Satellite system (astronomy)

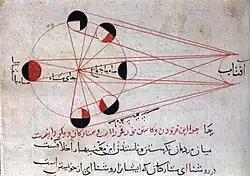
An illustration from al-Biruni's astronomical works, explains the different phases of the Moon, with respect to the position of the Sun.

The notion of satellite systems pre-dates history. The Moon was known by the earliest humans. The earliest models of astronomy were based around celestial bodies (or a "celestial sphere") orbiting the Earth. This idea was known as geocentrism (where the Earth is the centre of the universe). However the geocentric model did not generally accommodate the possibility of celestial objects orbiting other observed planets, such as Venus or Mars.